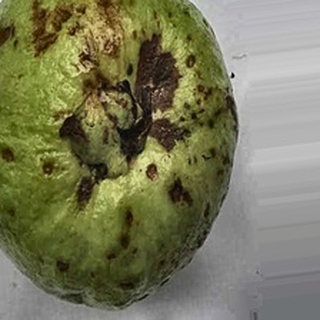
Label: guava_anthracnose